Iglesia arciprestal de Santa María (Alcoy)

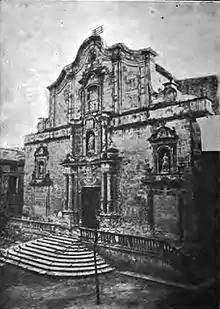
Iglesia de Santa María

In the first decades of the 18th century, the city decided to construct a large church in Alcoy in the highest area, adjacent to the 14th century convent of Sant Agustí. The church knew its zenith in the late 19th century because of artistic activity in the city due to the patronage of the local entrepreneurs of wool, paper and steel. During the Spanish Civil War, it was vandalized and became municipal property. Inexplicably, it was decided to demolish it. After the war, it was decided to build a new church in the likeness of the former.